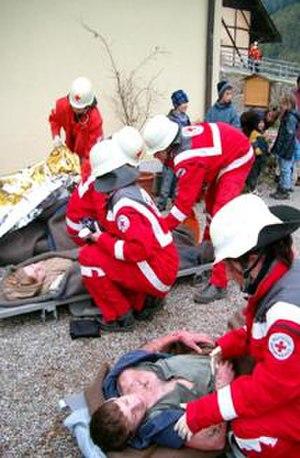
La médecine d'urgence rassemble les ressources médicales et chirurgicales pour faire face à une urgence, c'est-à-dire la perception d'une situation où la personne sans soins empire rapidement, exposée au risque à bref délai de séquelles irréversibles ou du décès. Lorsque le nombre de victimes est important et/ou que les infrastructures locales sont touchées, on parle de médecine de catastrophe.